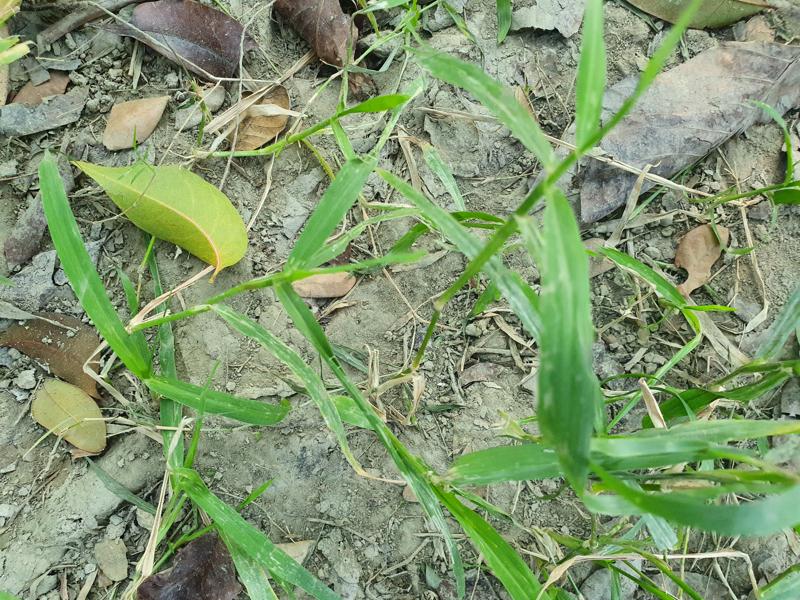
Weed species: Panicum repens